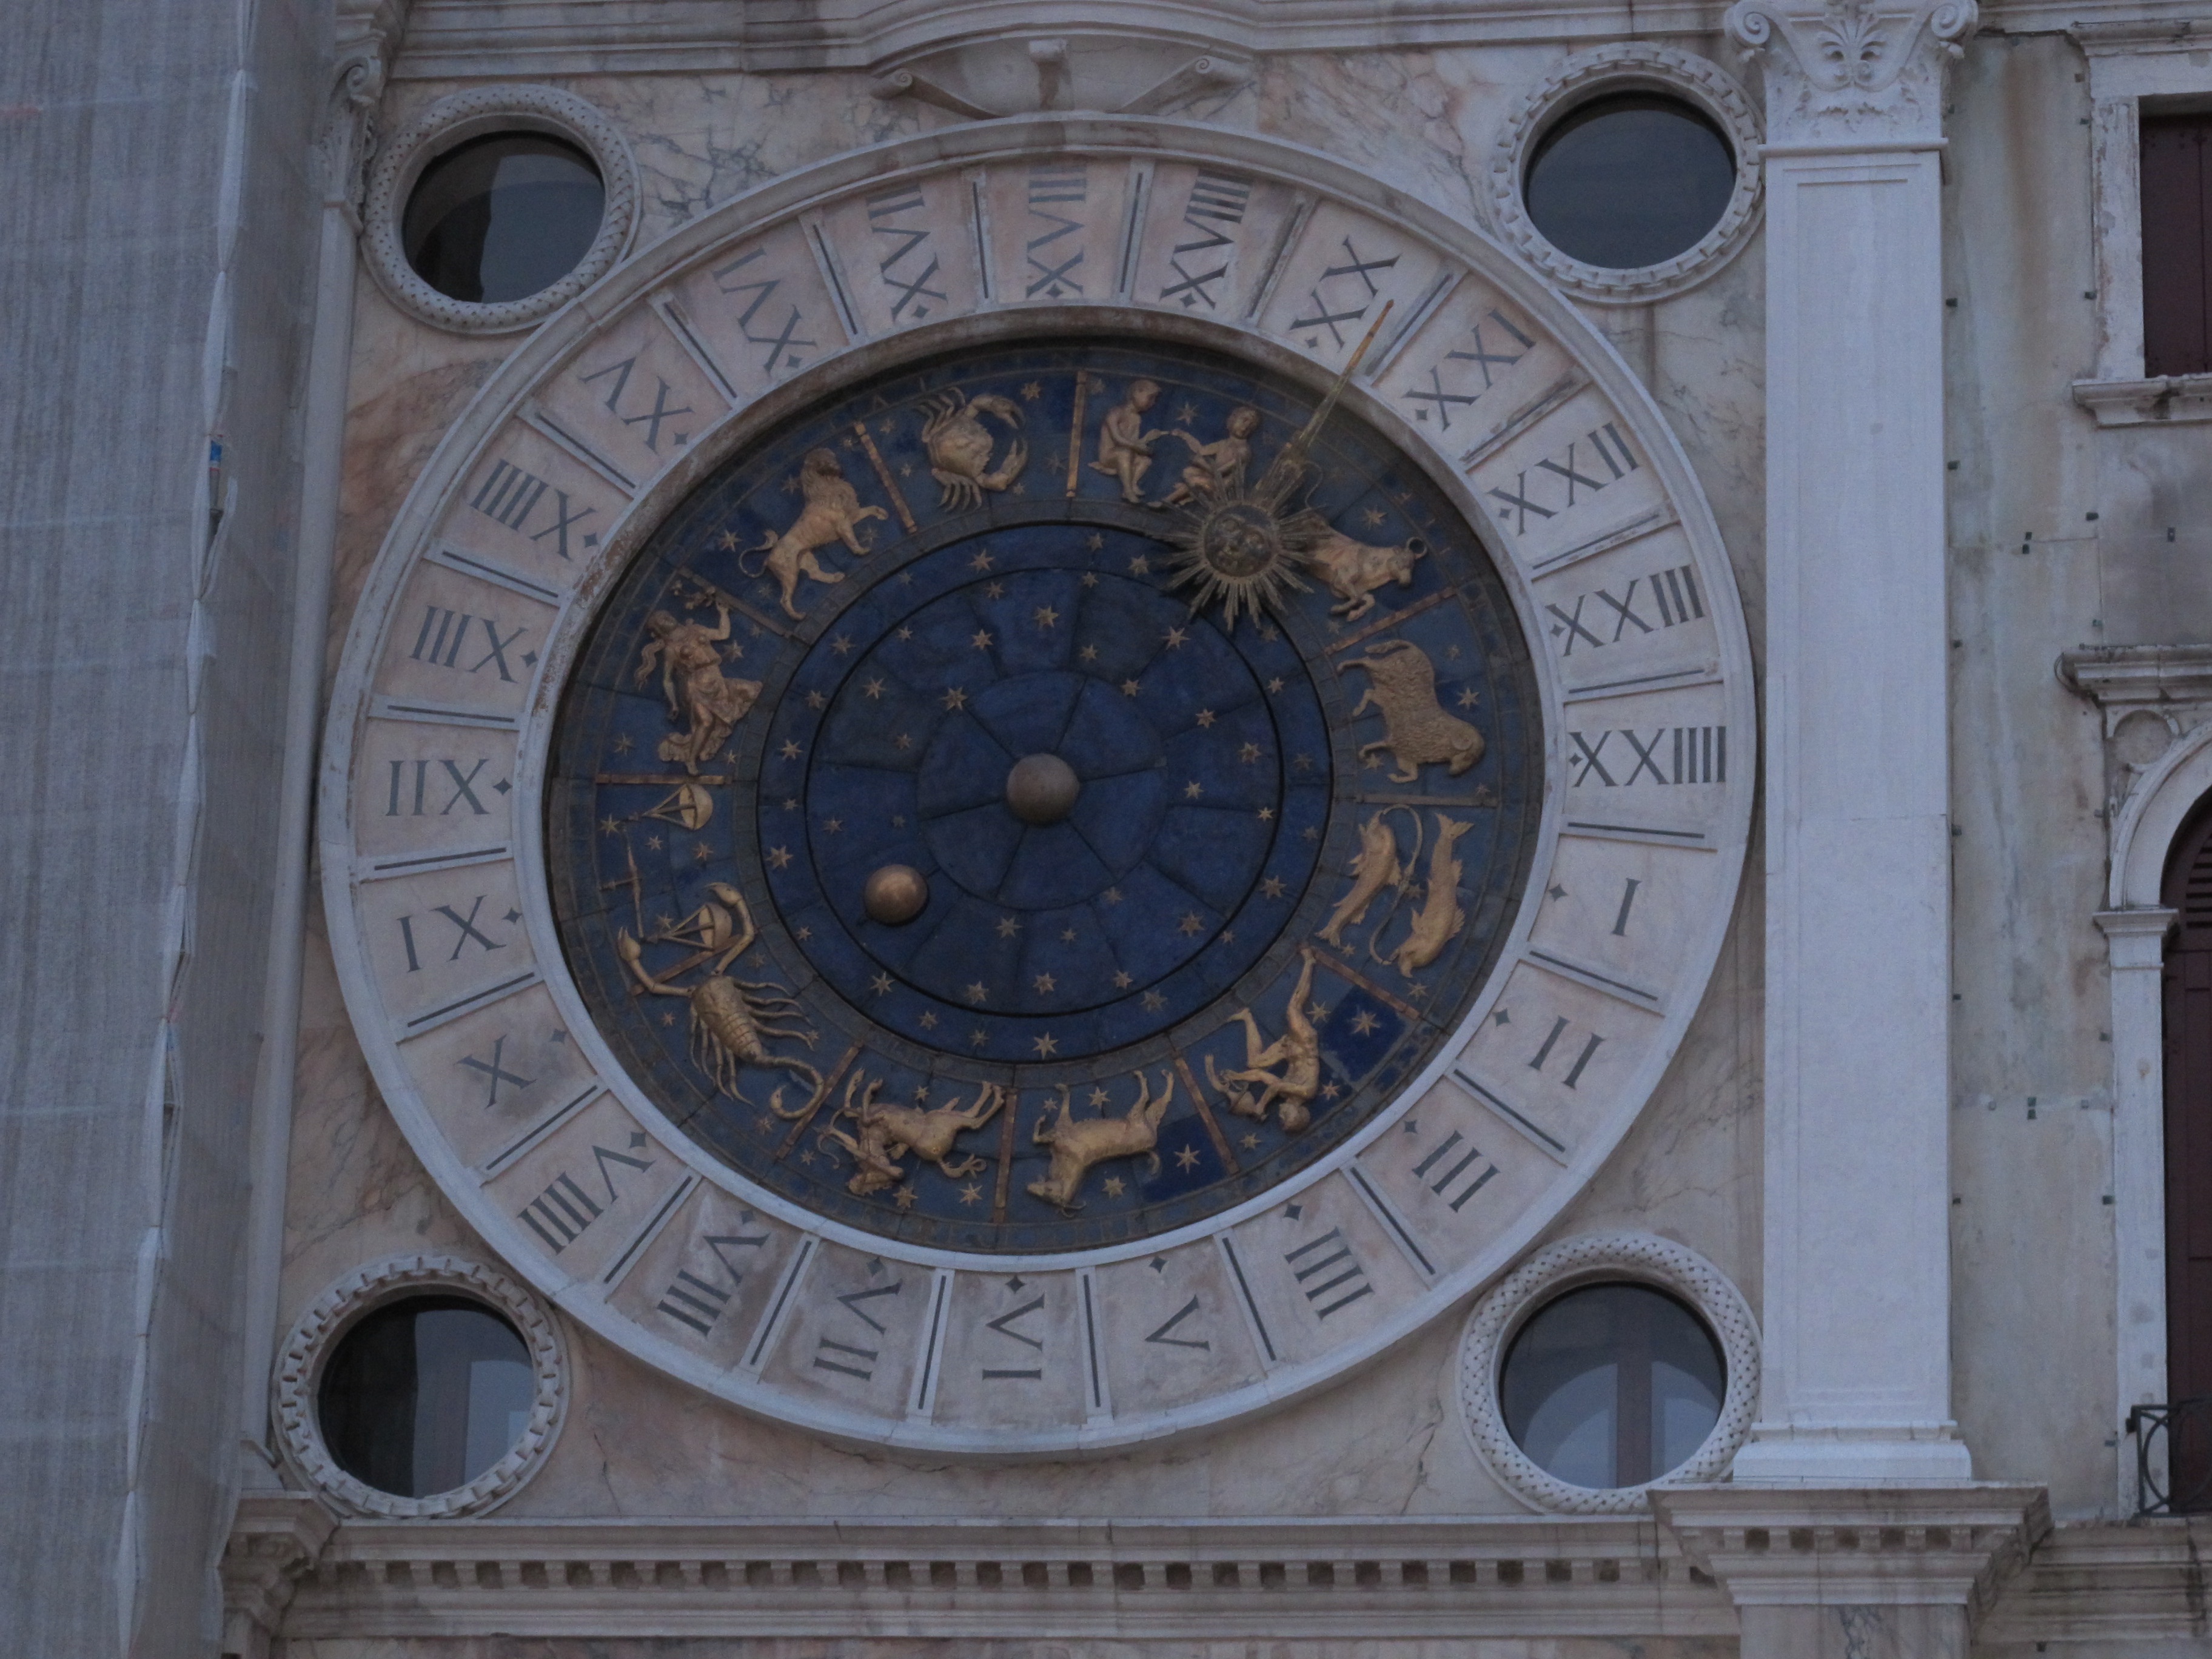
italy, facade, venice, church, baptistery, basilica, dome, carving, sundial, ancient rome, st mark's square, ancient history